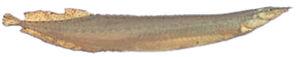
Macrognathus est un genre de poissons d'eau douce de la famille des Mastacembelidae. L'espèce type est Ophidium aculeatum Bloch, 1786. La plupart des espèces du genre Macrognathus atteignent 20 à 25 centimètres de longueur mais, quelques-uns surpassent cette taille, la plus grande espèce étant Macrognathus Aral qui atteint environ 63,5 centimètres.